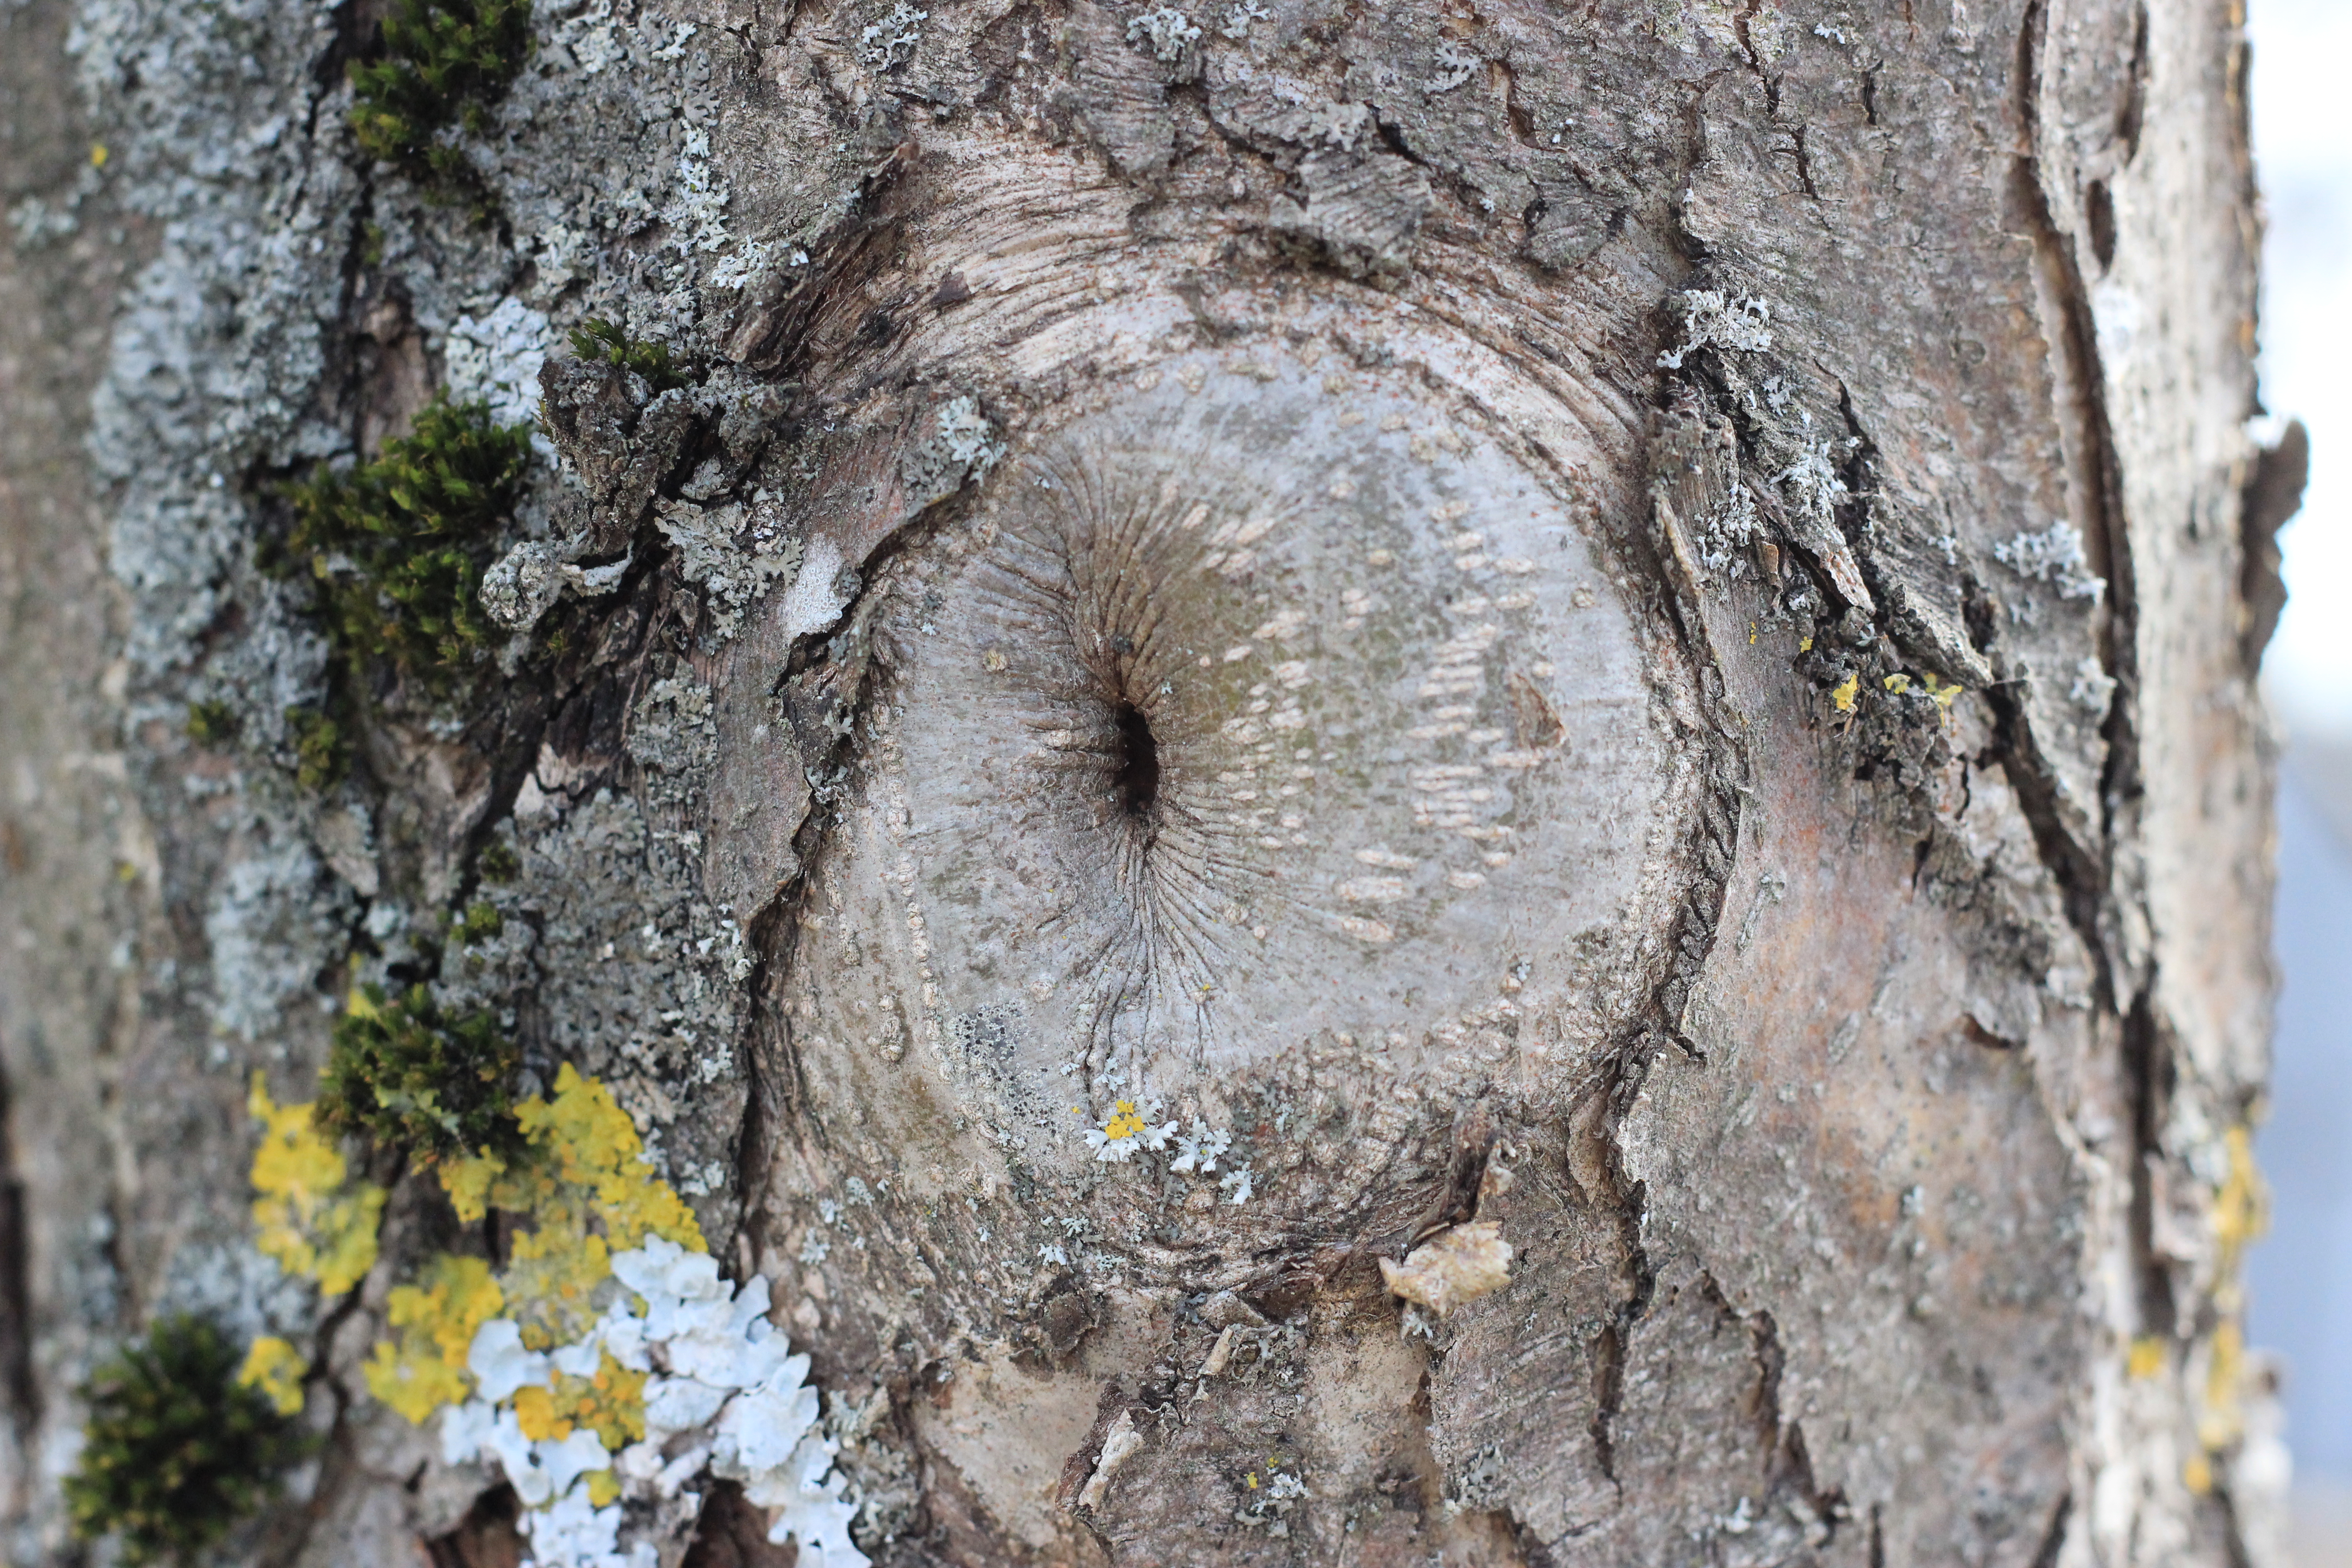
tree bark, tree, bark, wood texture, bark texture, texture, moss, moss on tree, moss on tree bark, plant, wood, trunk, terrestrial plant, bedrock, twig, close up, geology, circle, art, pattern, soil, rock, plant stem, forest, grass, macro photography, non vascular land plant, concrete